Ivrea Morainic Amphitheatre

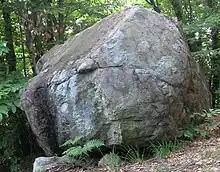
Glacial erratic on Mount Orsetto

The periods of time between two successive glacial pulsations are called interglacial periods and are characterized, in mountainous and foothill areas, by the retreat of the glacier front within the valleys of origin. In the specific case of the AMI, the most recent geological studies have found, through sediment analysis, that each phase of retreat of the Balteo glacier corresponded to a more or less generalized lacustrine phase. The waters derived from the melting of the glacier and those carried downstream by the Dora River and its tributaries were in fact trapped within the depressions due to plucking and between the abandoned moraine ridges of the retreat of the glacier itself.